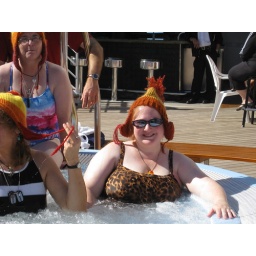
Gail in a Jayne hat in the hot tub